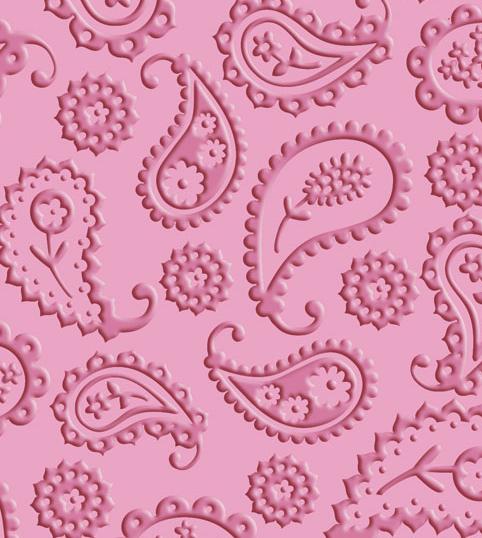
Texture: paisley